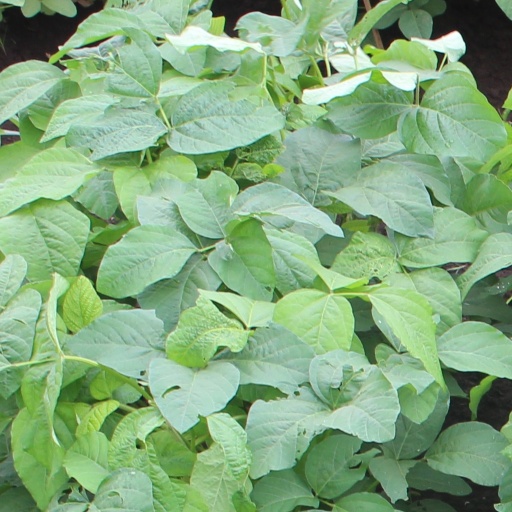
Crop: soybean